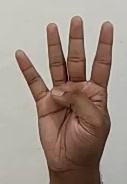
ASL sign: 4